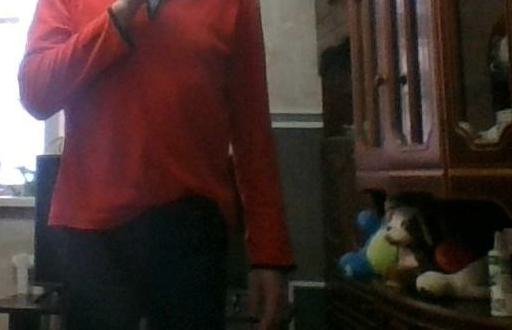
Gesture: no_gesture